Malpas Belle

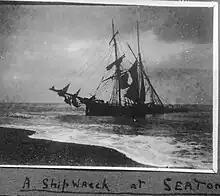
"Malpas Belle" on Seaton beach, 3 February 1922

The Malpas Belle was a wooden schooner, a brigantine (179 tons) built in 1872 by Nicholas Scoble Truro. The boat became stranded on Seaton beach on 3 February 1922 during a voyage from Antwerp to Penarth with a cargo of bog ore on board.